Broken Lance

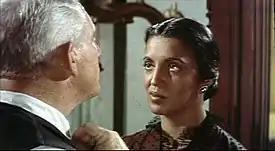
Spencer Tracy and Katy Jurado

The film won the Oscar for Best Story for Philip Yordan. Katy Jurado was nominated for Best Supporting Actress. Jurado's role was originally for Dolores del Río. The film also won a Golden Globe Award as Best Film Promoting International Understanding. "The New York Times" reviewer A.H. Weiler wrote, "Although the saga of the self-made, autocratic cattle baron… is familiar film fare, "Broken Lance"… makes a refreshingly serious and fairly successful attempt to understand these towering men...[T]he rugged, vast and beautiful terrain of the Southwest is impressive and pleasing in the colors and CinemaScope in which it was filmed."